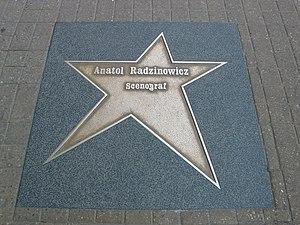
Anatol Radzinowicz est un chef décorateur de cinéma polonais, né le 10 décembre 1911 à Łódź et mort le 12 mars 1994 à Wiesbaden.